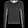
Label: Pullover